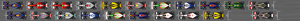
Le Grand Prix automobile d'Australie 2010, disputé sur le circuit de l'Albert Park dans la banlieue de Melbourne le 28 mars 2010, est la vingt-sixième édition du Grand Prix, la 822ᵉ épreuve du championnat du monde de Formule 1 courue depuis 1950 et la seconde manche du championnat 2010.